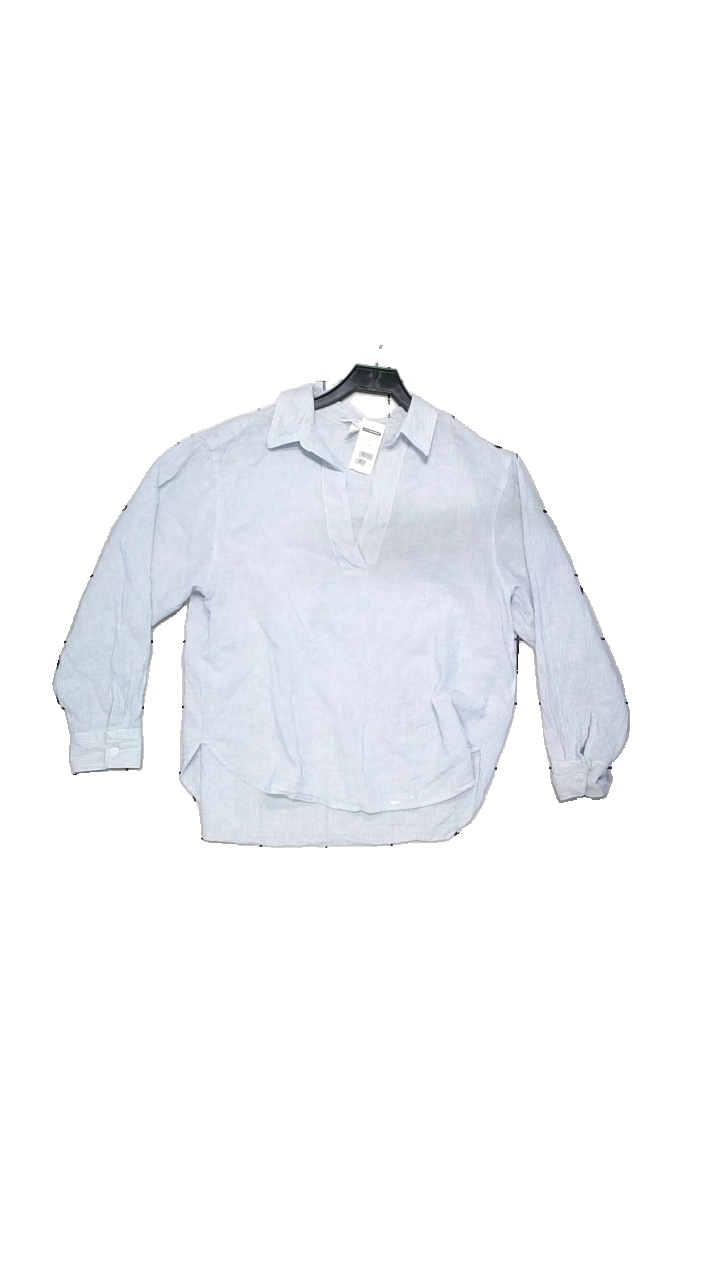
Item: Blouse (Ladies)
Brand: H&m
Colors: Blue, White
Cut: Oversize
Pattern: Striped
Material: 55% linen, 45% cotton
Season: Summer
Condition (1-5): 4
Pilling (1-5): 5
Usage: Reuse
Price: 50-100